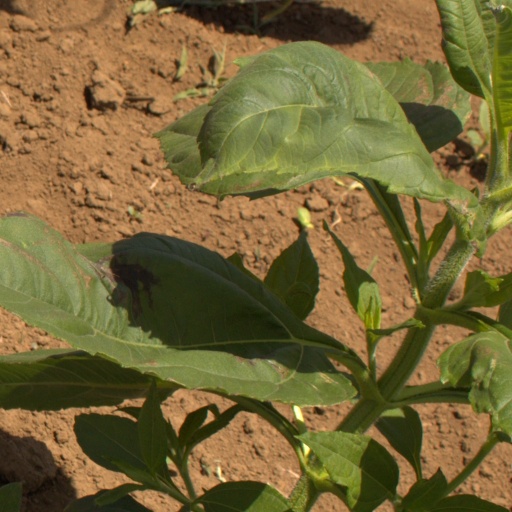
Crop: Jerusalem artichoke